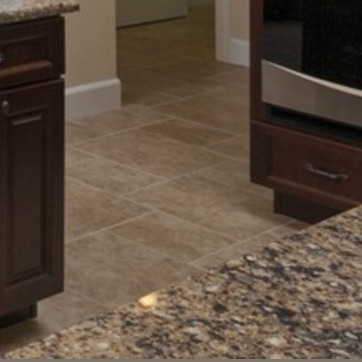
Material: tile